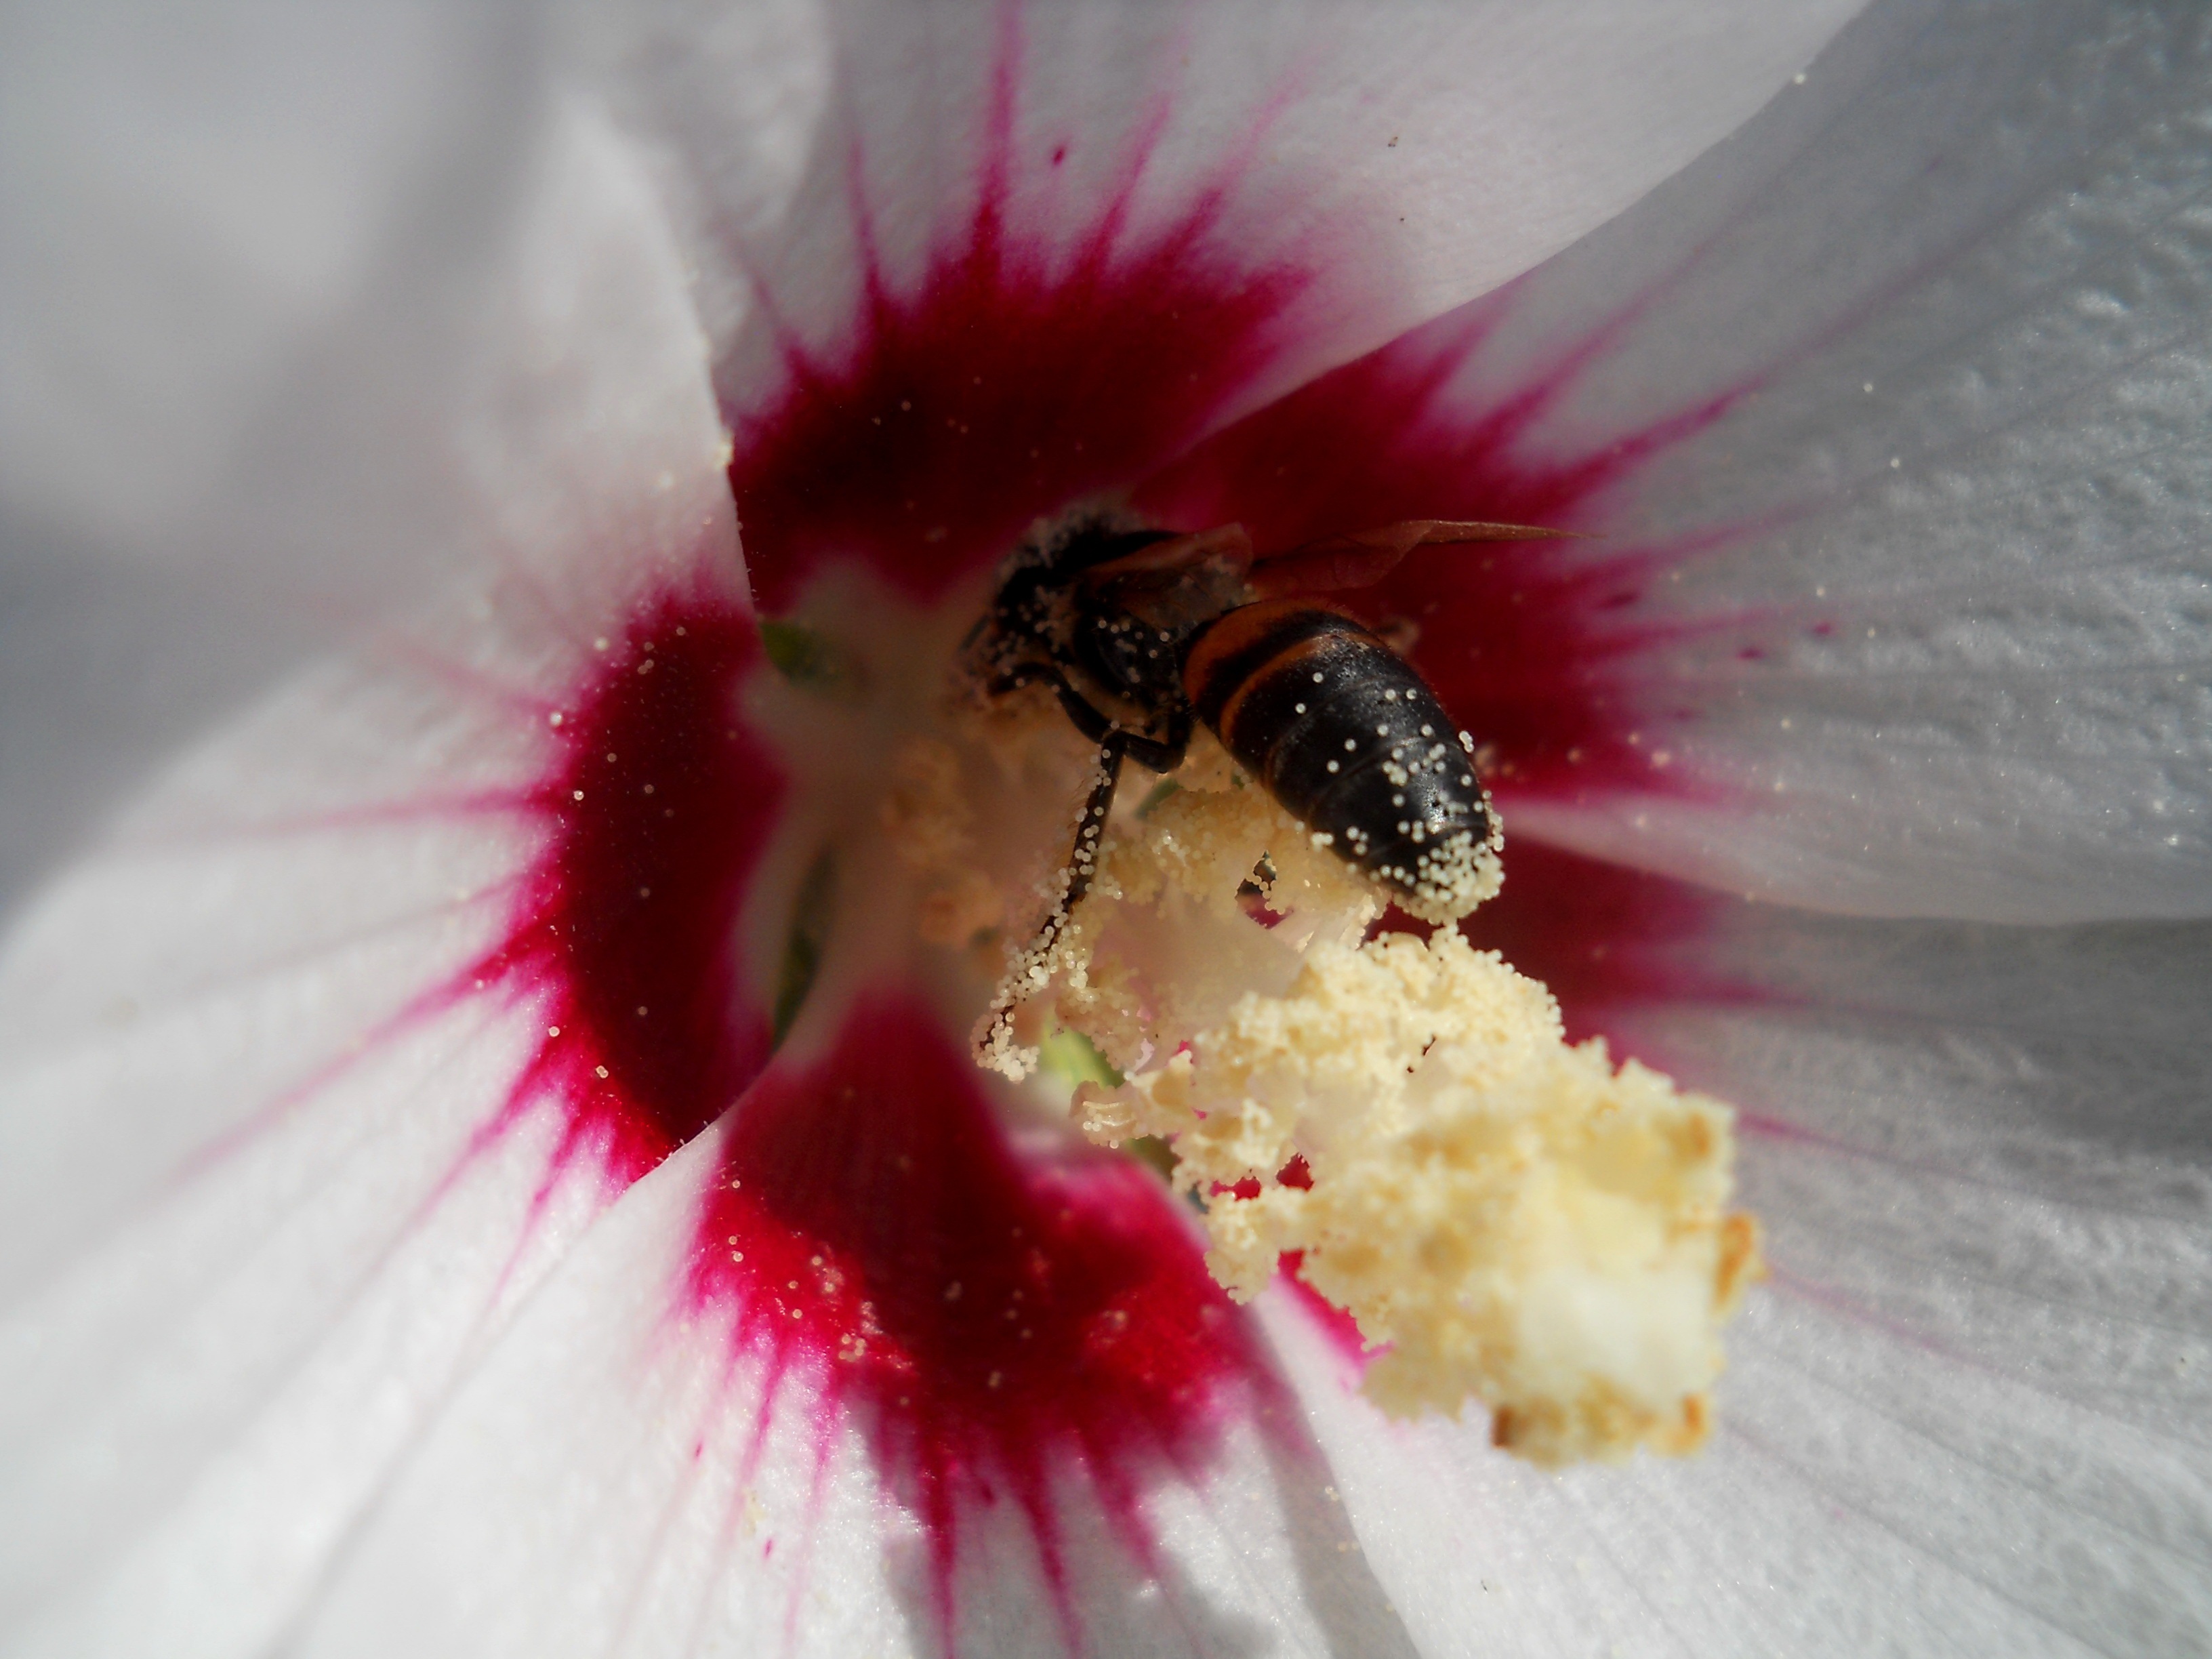
nature, light, plant, white, field, photography, flower, petal, summer, pollen, pollination, food, spring, red, insect, pink, flora, invertebrate, flowers, close up, petals, eye, bee, supplies, nectar, insecta, macro photography